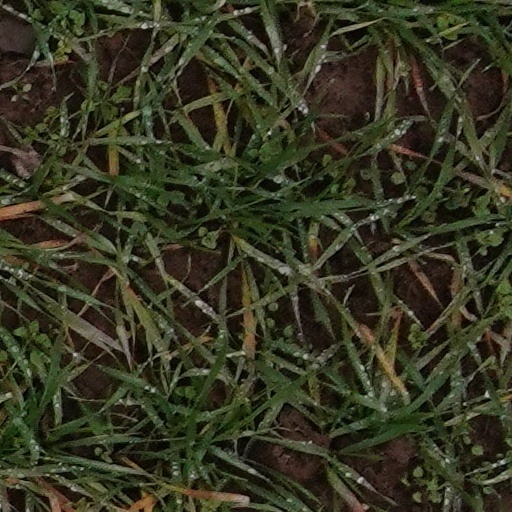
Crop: wheat